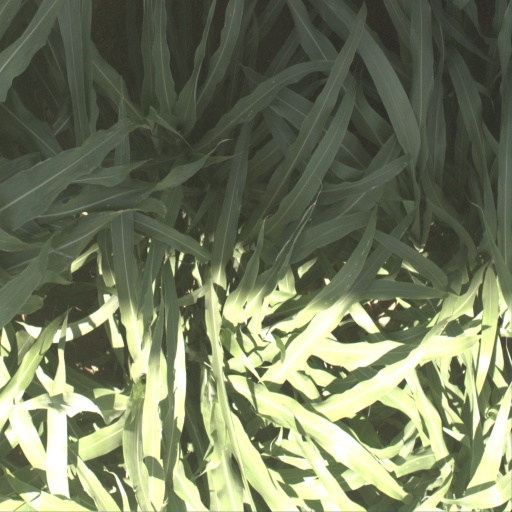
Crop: sorghum